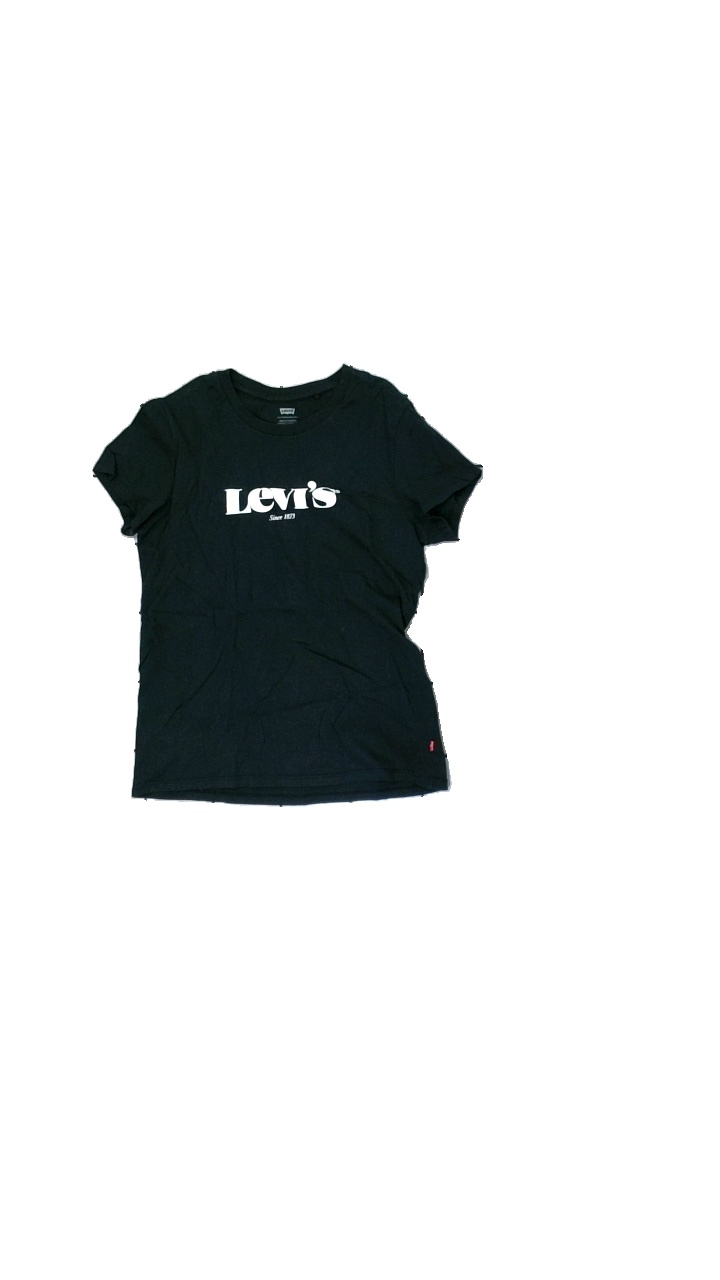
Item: T-shirt (Ladies)
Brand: Levi's
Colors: Black
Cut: Regular, C-collar
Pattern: Logo print
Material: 100% Cotton
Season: All
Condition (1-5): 5
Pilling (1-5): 5
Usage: Reuse
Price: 50-100